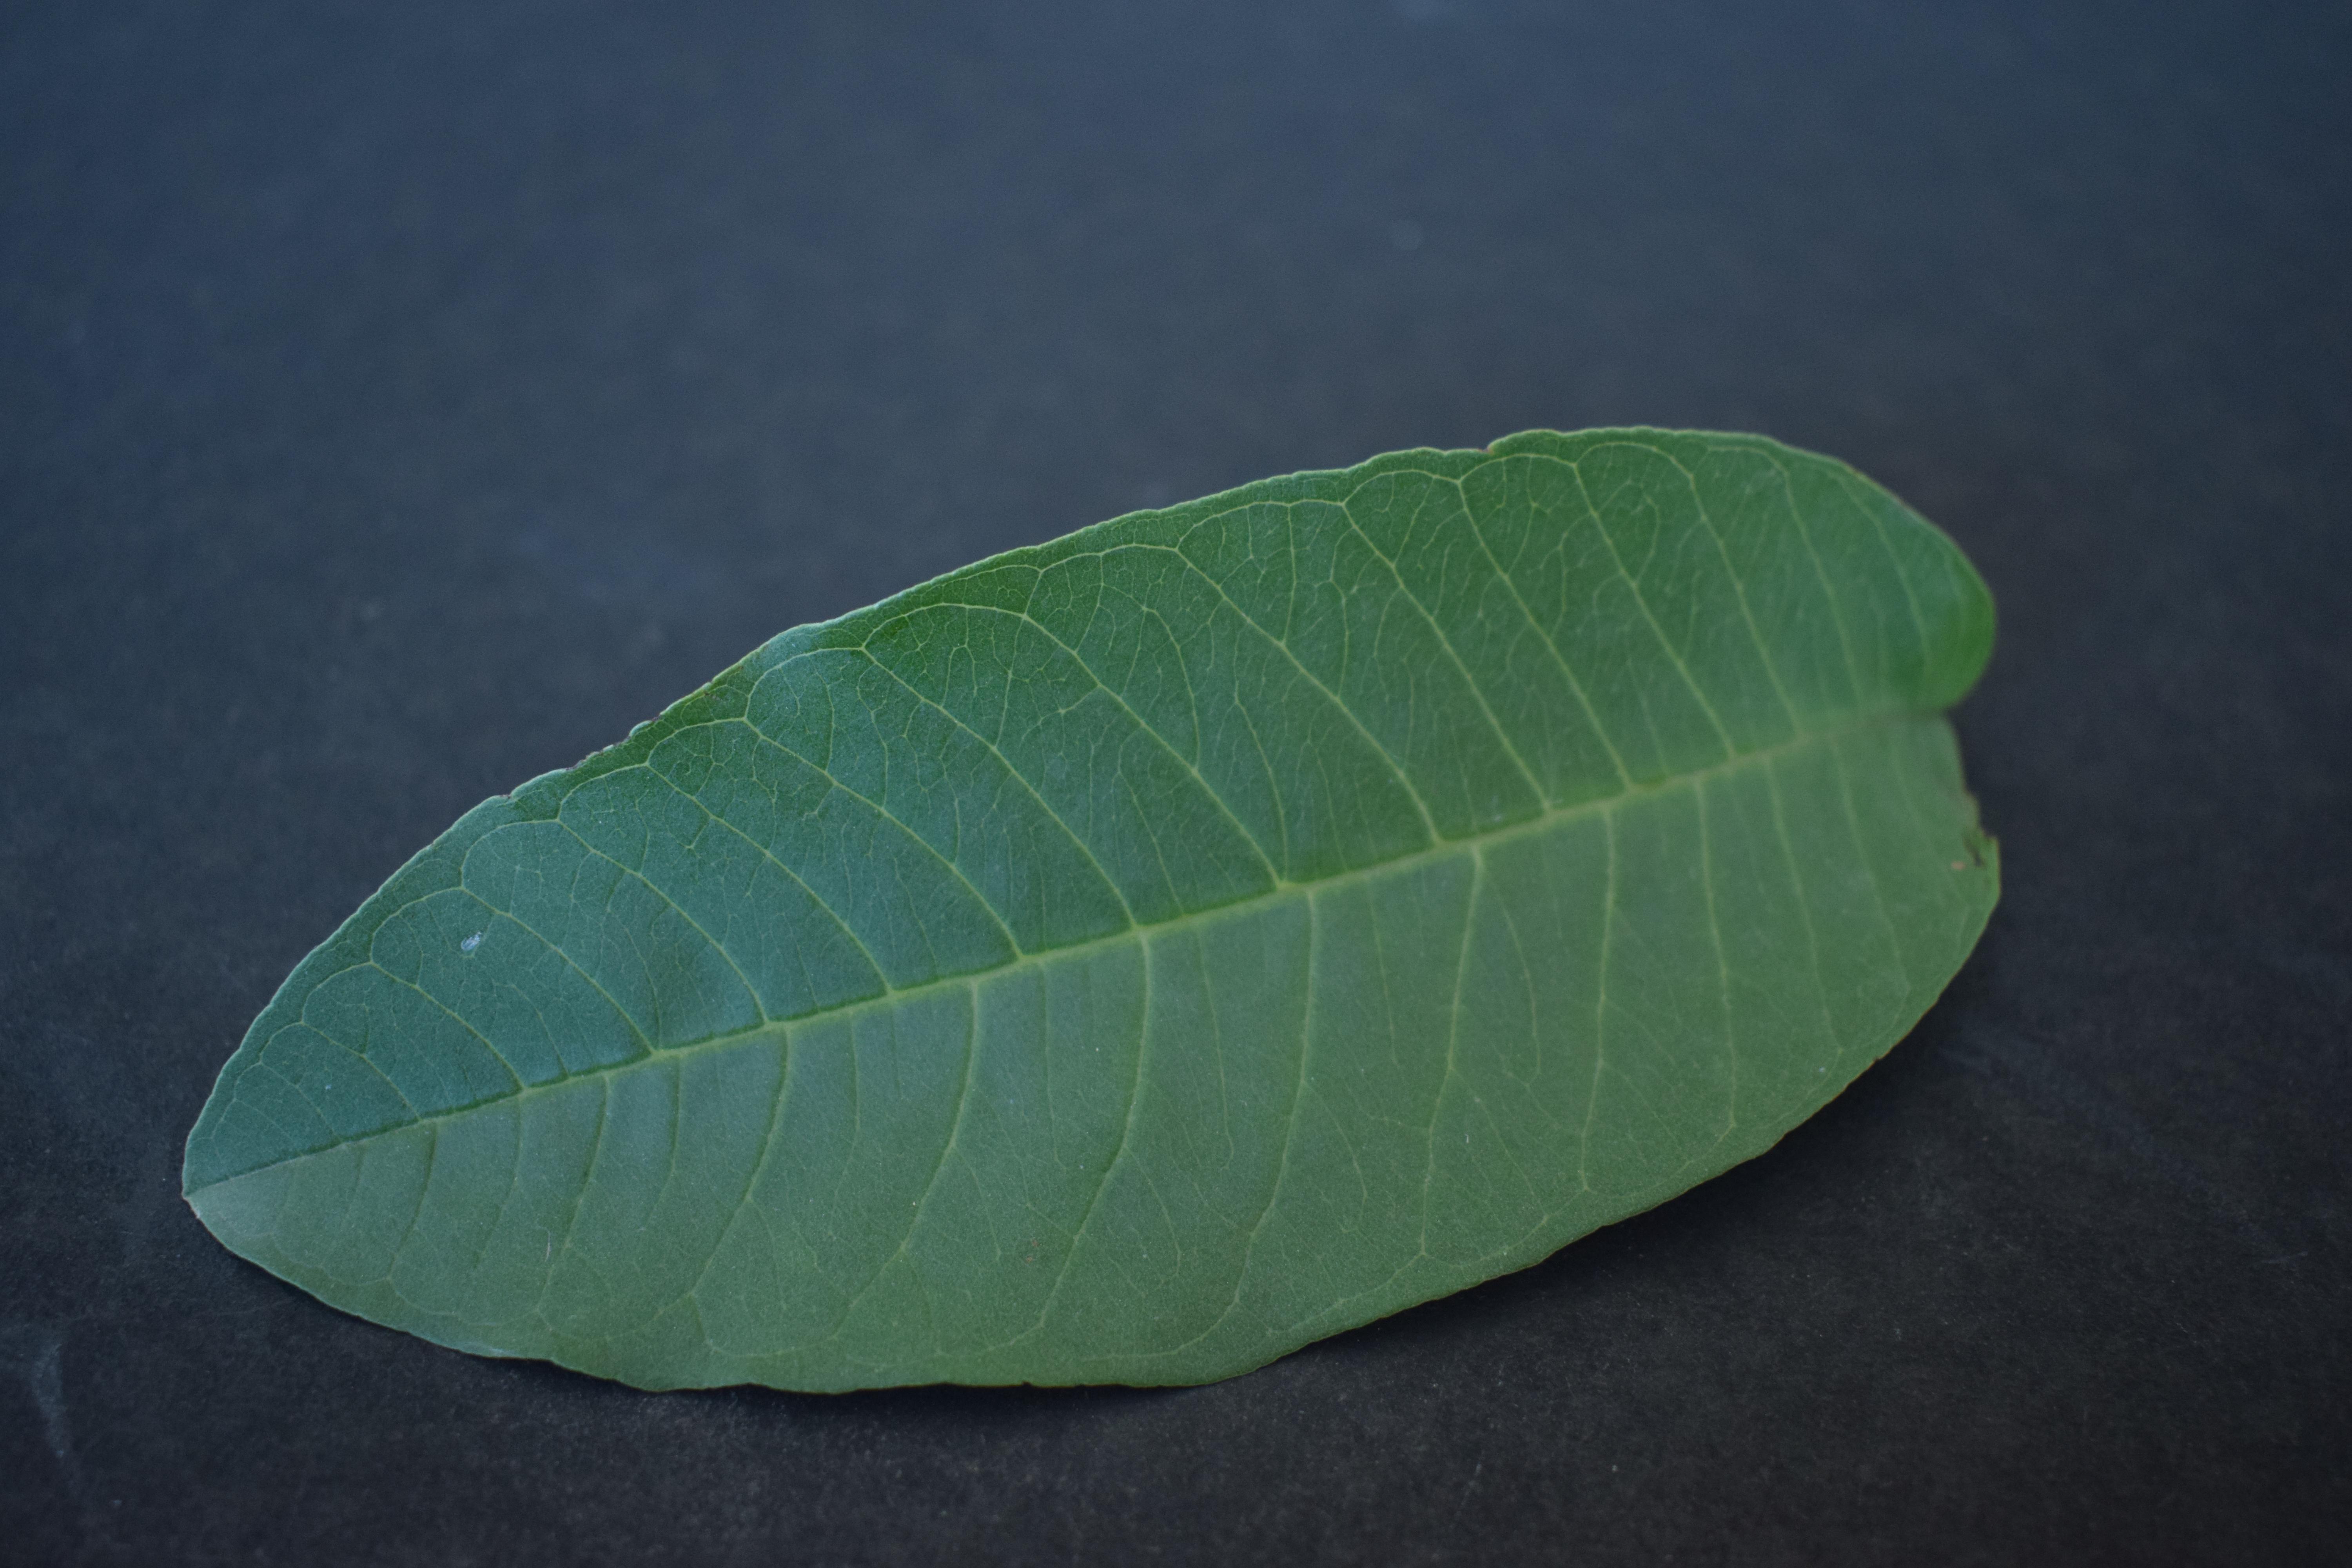
Plant species: Guava